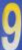
Number: 9